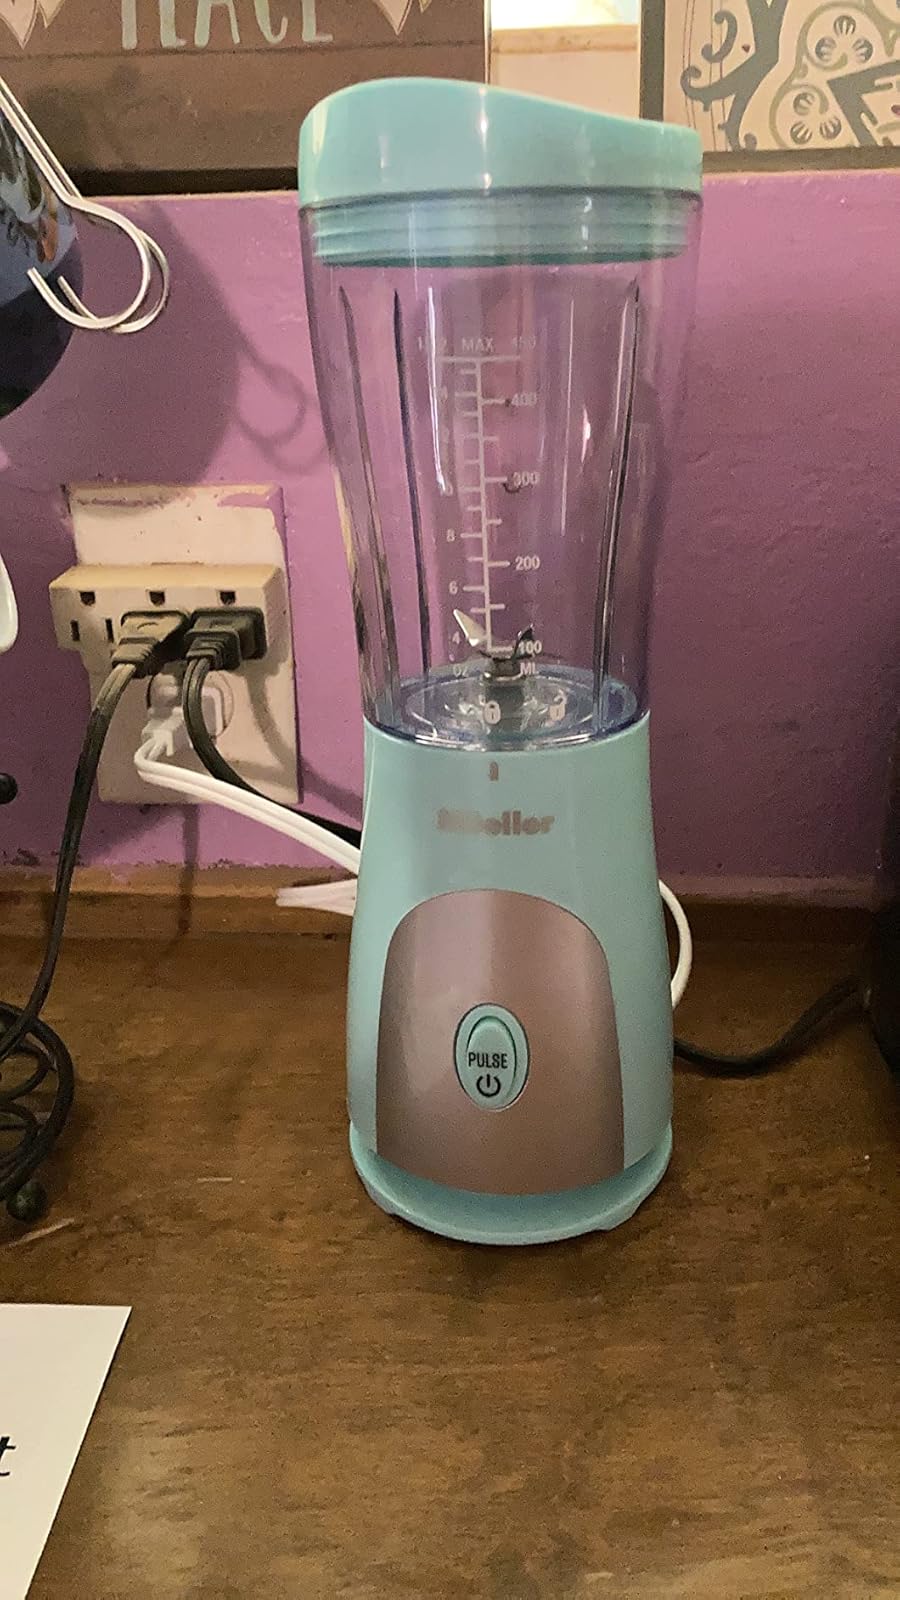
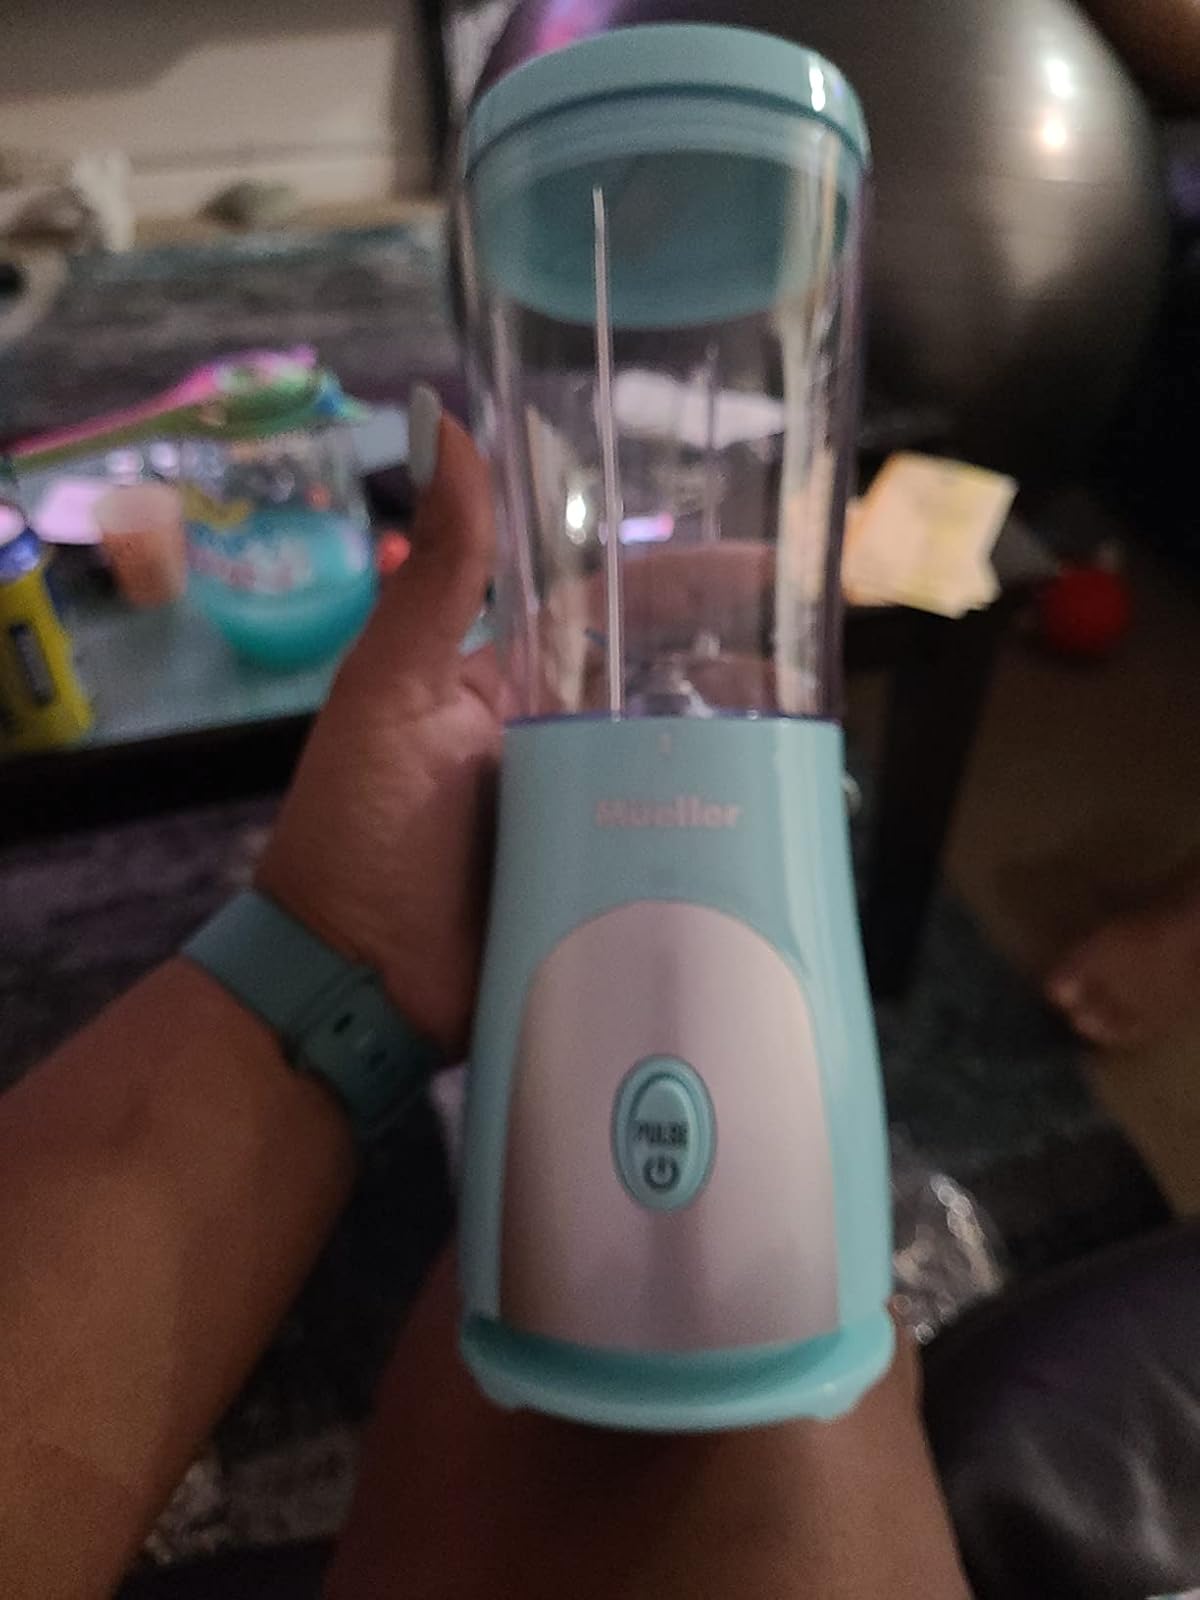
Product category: items_blender
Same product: yes